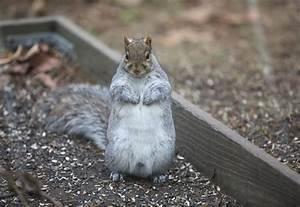
squirrel